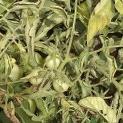
Crop: Tomato
Condition: virosis-d